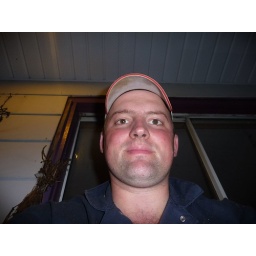
20090720 auto picture of me in front the withe house on the balcony